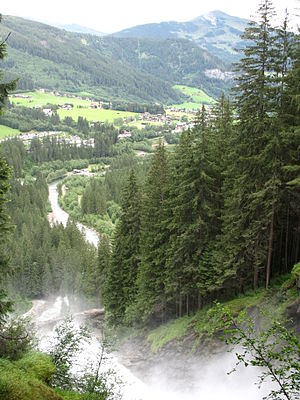
Krimmlervandfaldene / Vandfaldenes vej / Alte Tauernweg
Blik ned over vandfaldene mod Krimml
Krimmlervandfaldene er Østrigs højeste vandfald med en faldhøjde på 380 m. De ligger i udkanten af Krimml i delstaten Salzburg i Nationalpark Hohe Tauern tæt ved grænsen til Italien. Vandfaldene dannes af Krimmler Ache, der for enden af Krimmler Achental falder i tre trin. Floden flyder herefter ud i Salzach, der flyder gennem Pinzgau i retning mod Salzburg indtil den udmunder i Inn.